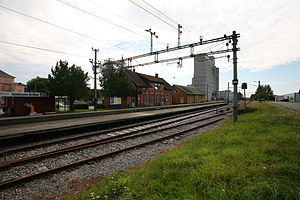
Rakkestad Station
Rakkestad Station er en norsk jernbanestation på Østfoldbanens østre linje i Rakkestad. Stationen består af nogle få spor, to perroner og en tidligere stationsbygning i rødmalet træ. Den ligger 103,8 m.o.h., 78,6 km fra Oslo S.